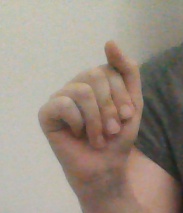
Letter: saad